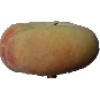
Label: peach_flat